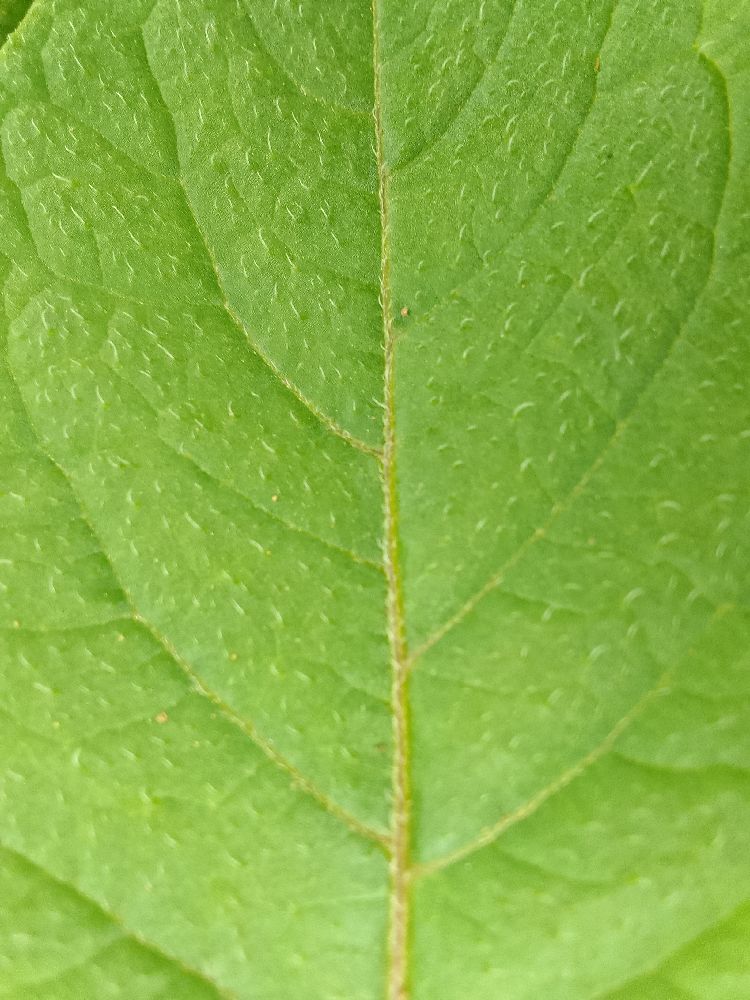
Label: Healthy